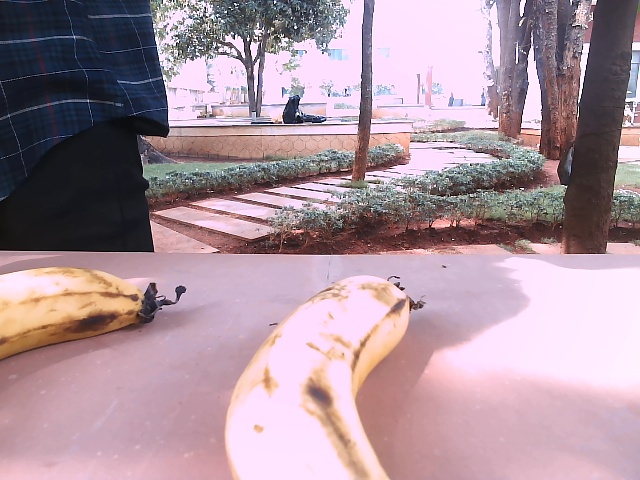
Label: Ripe_Banana